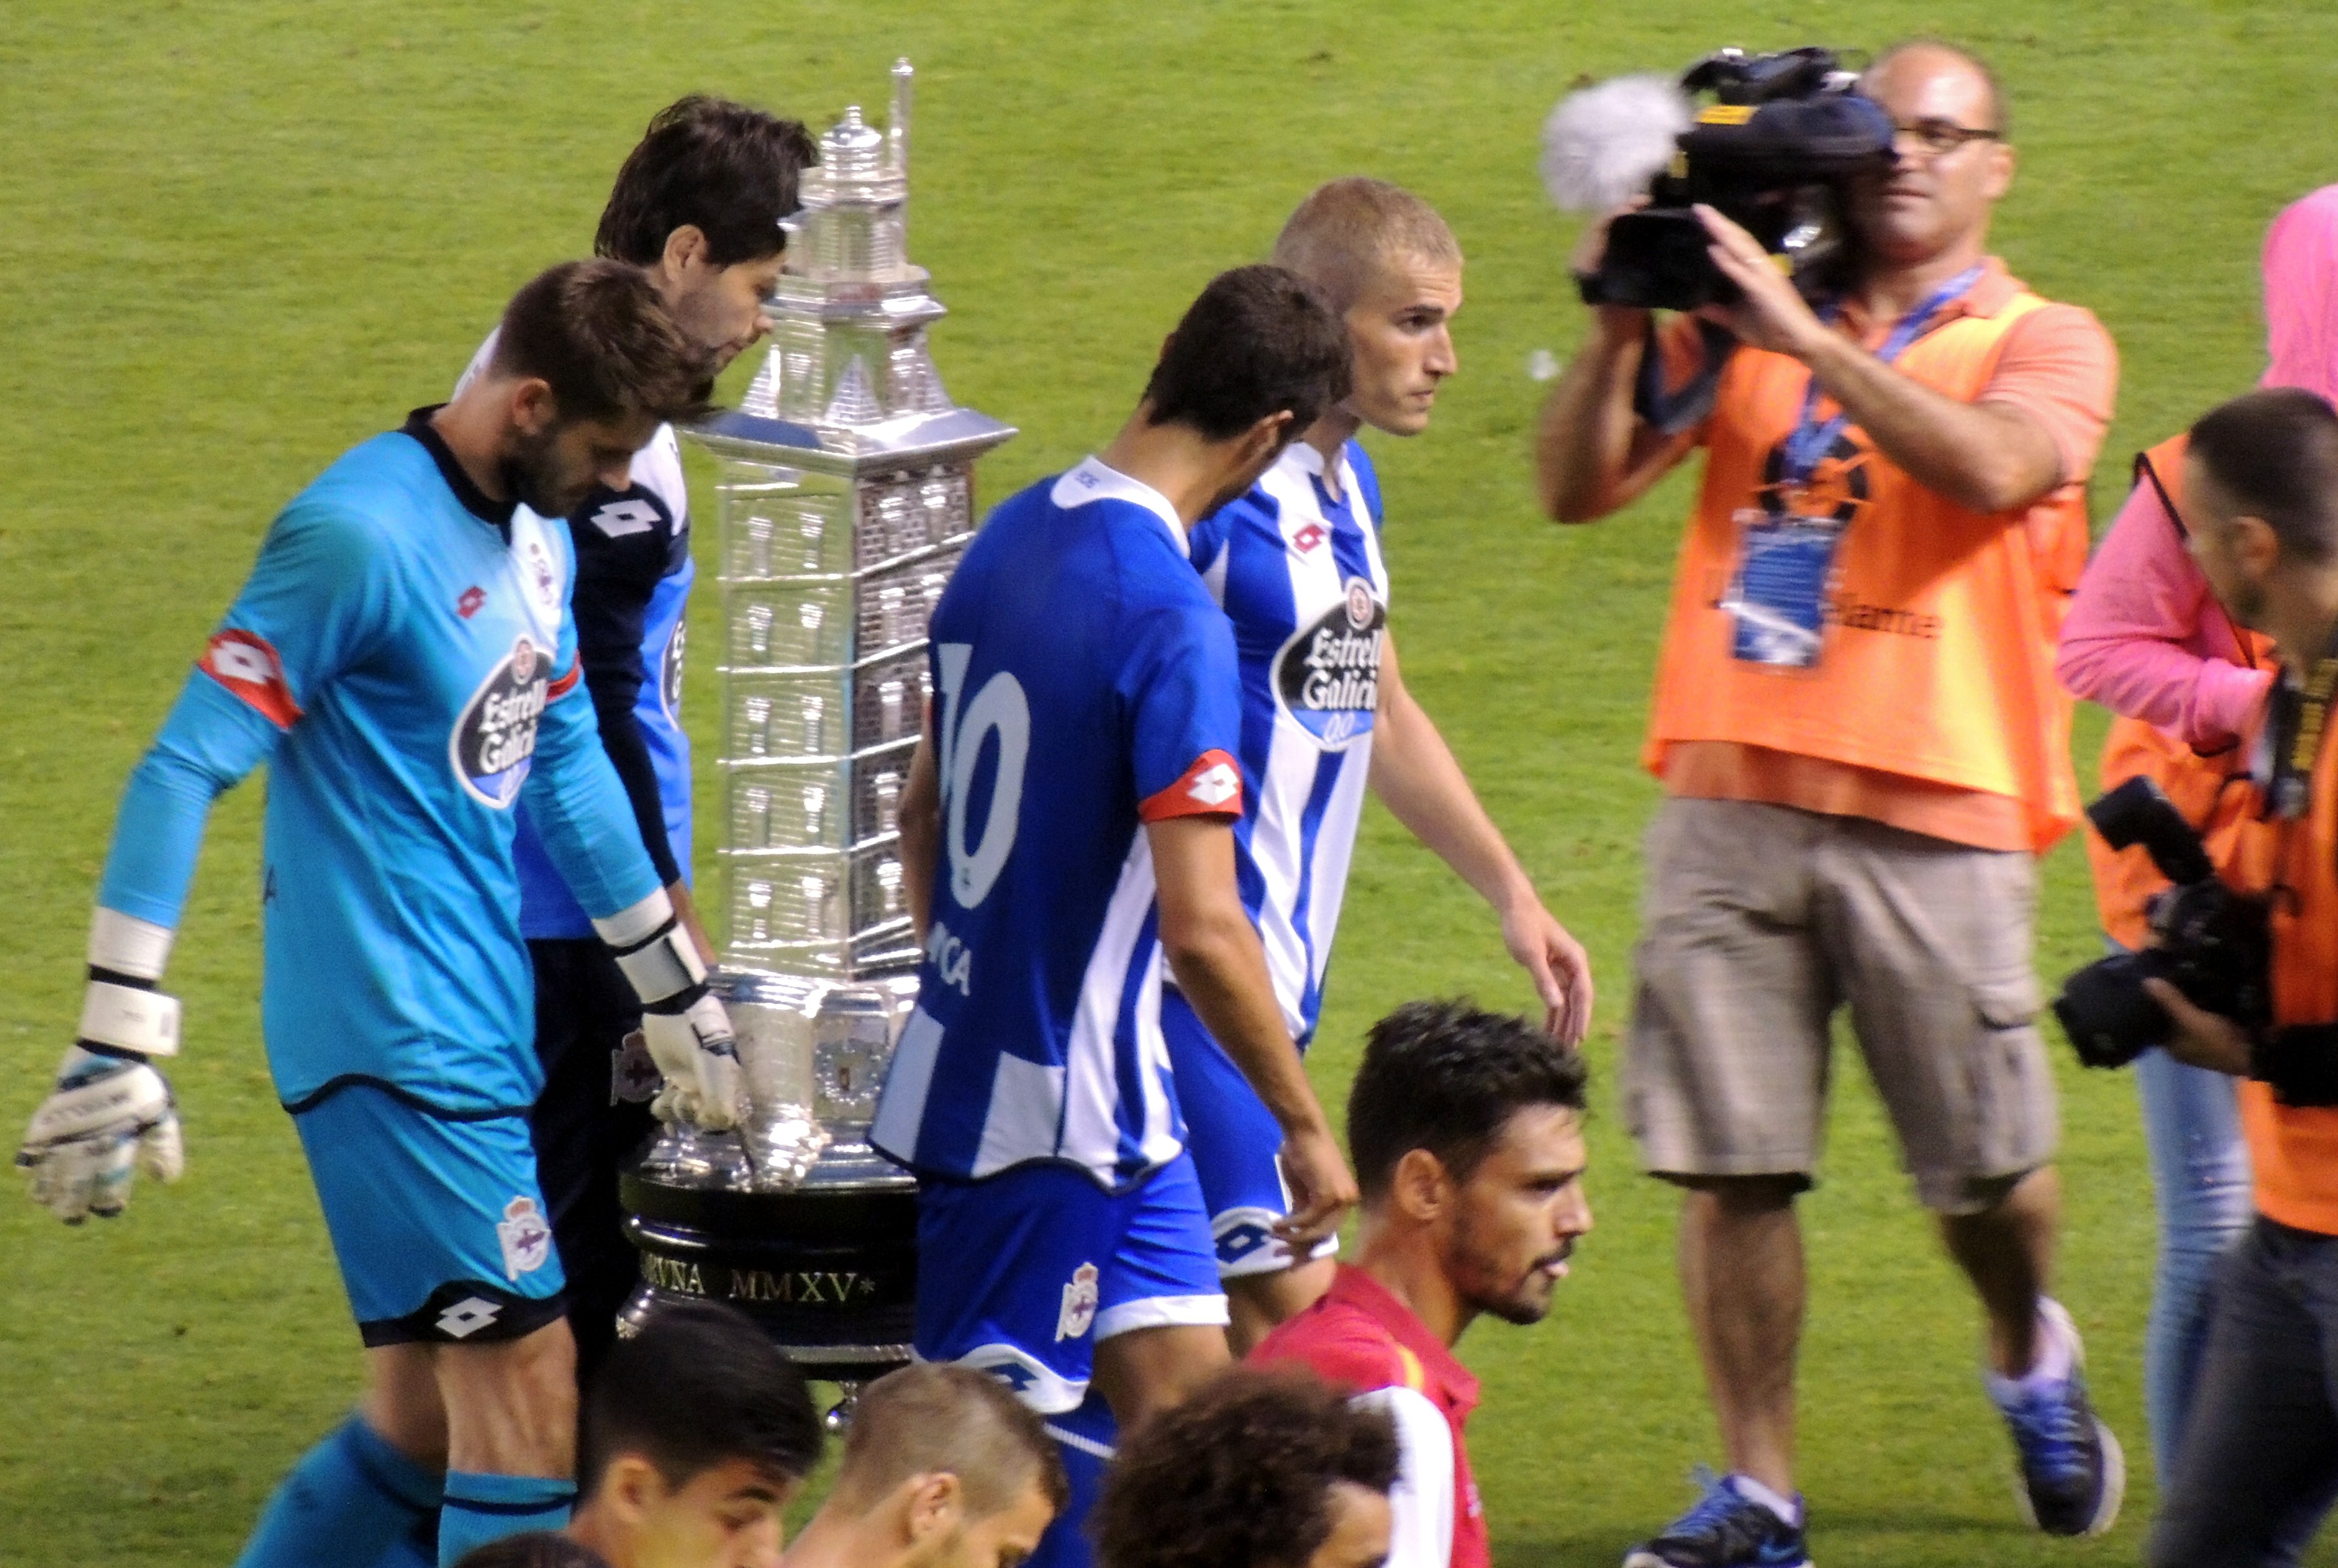
soccer, team, sports, tournament, football player